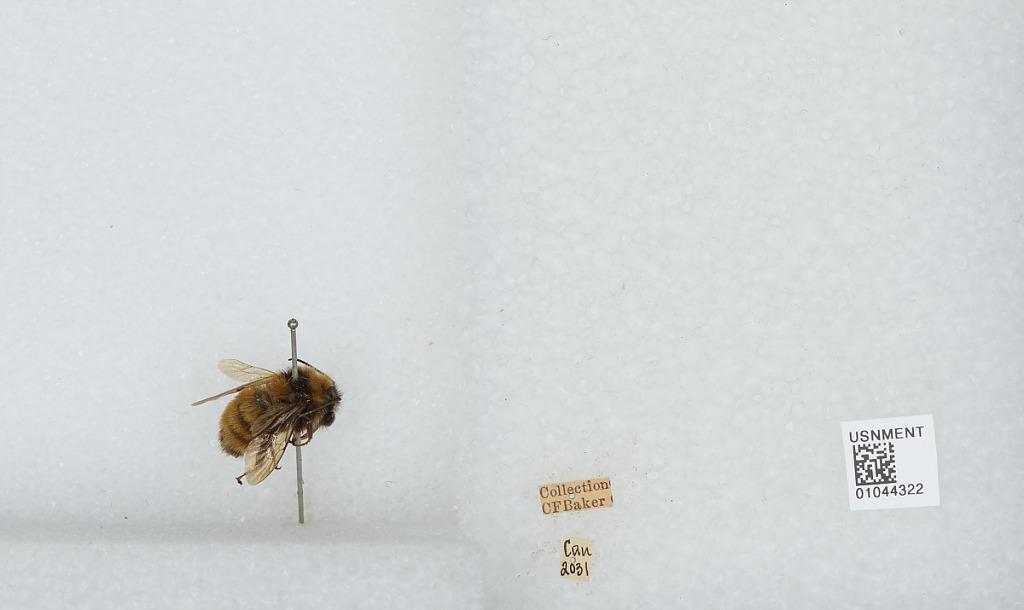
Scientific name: Bombus sp.
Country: Canada